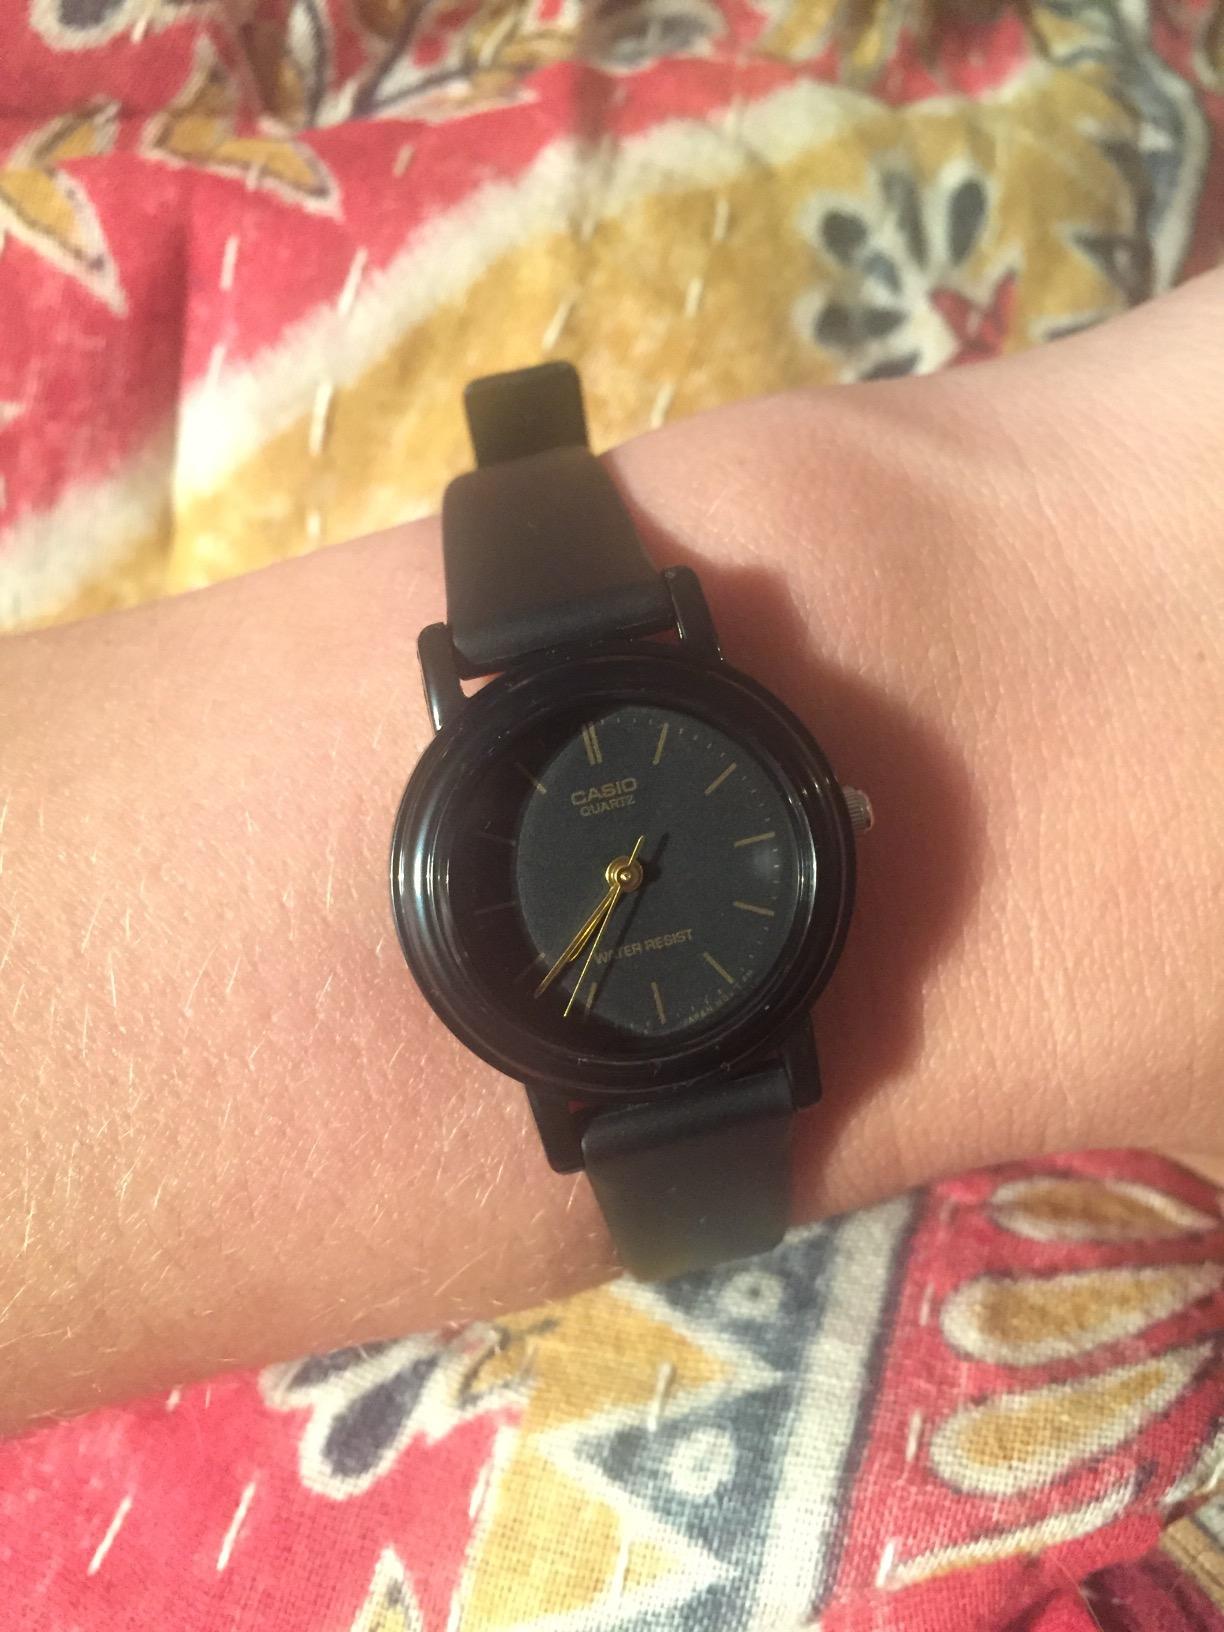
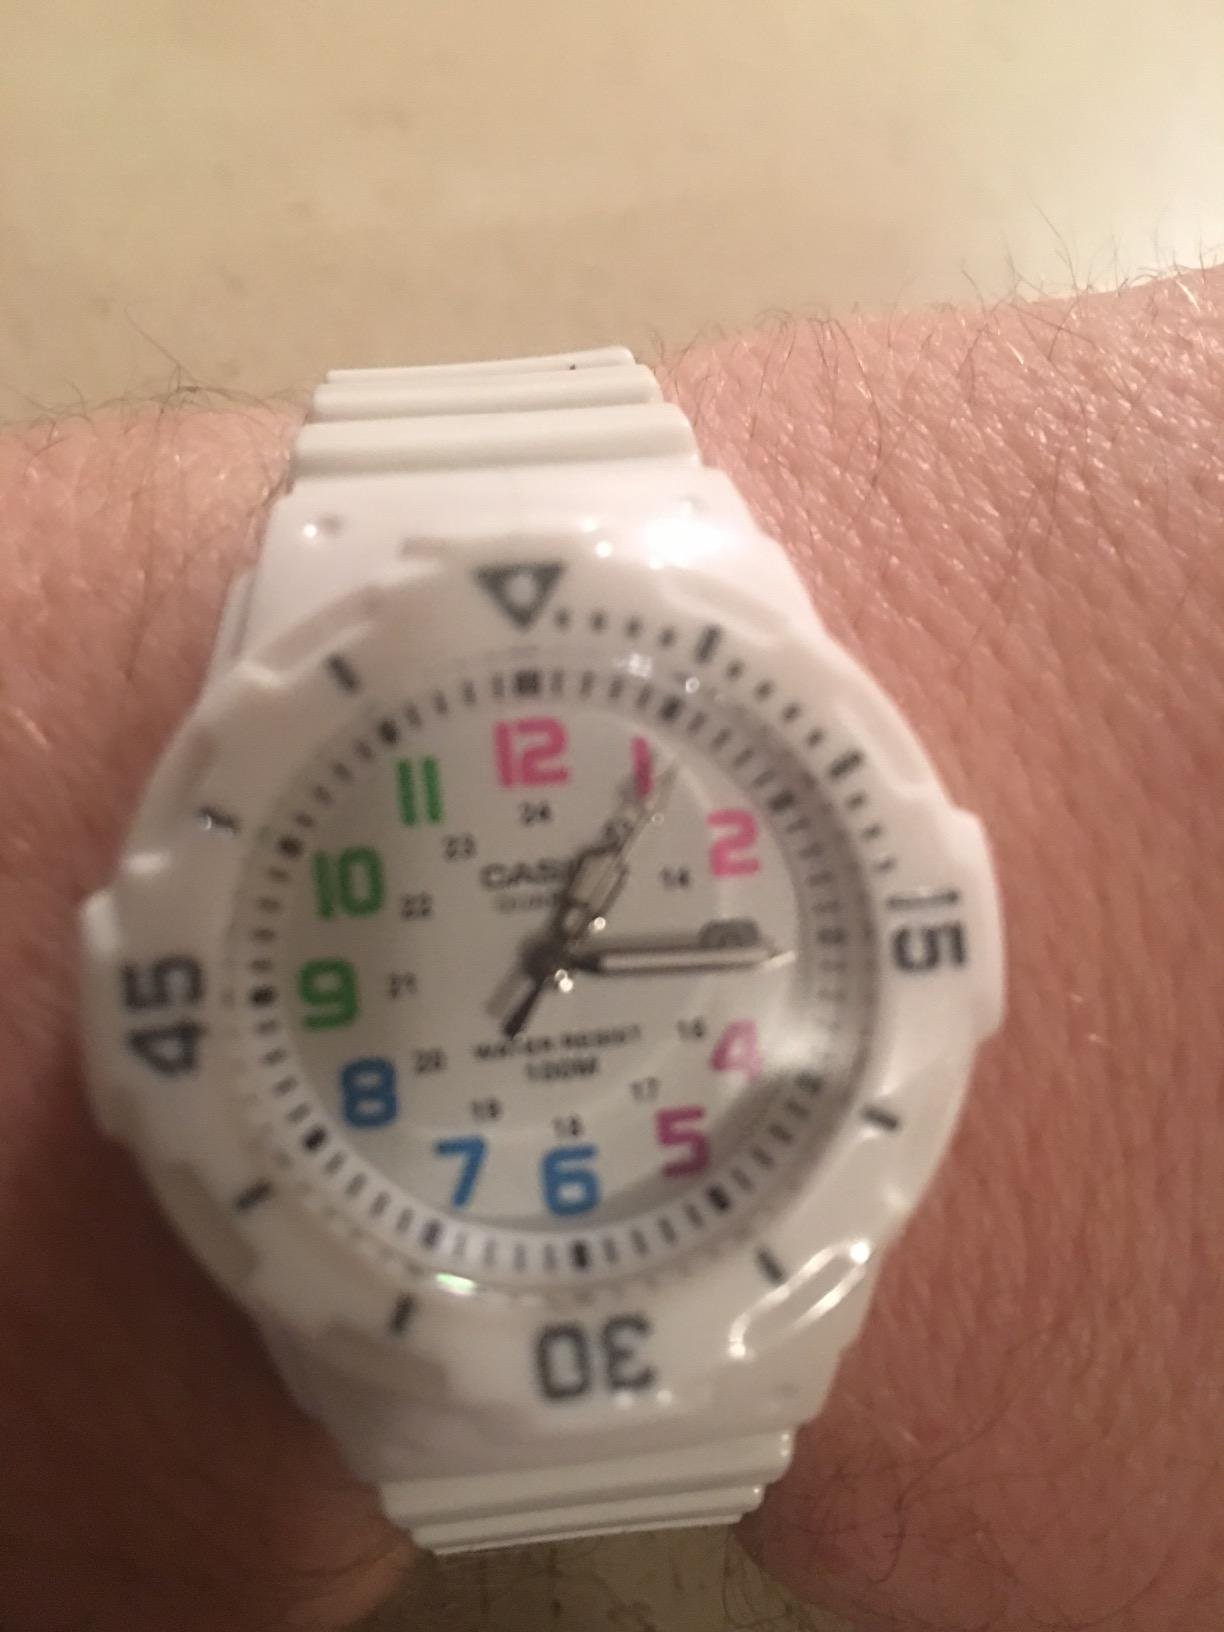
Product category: accessories_watch
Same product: no